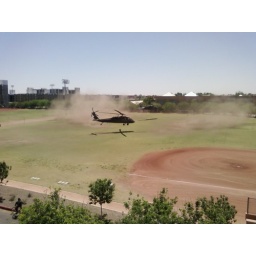
ROTC drills happening right outside my office. Quite surreal when two helicopters come cruising by your office window